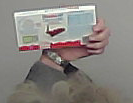
Product: kinder_chocolate